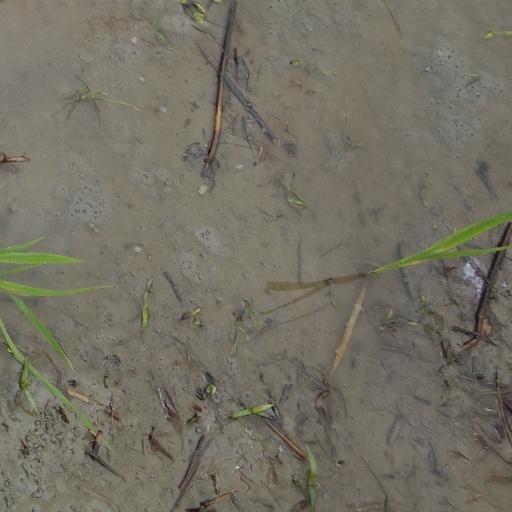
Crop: rice